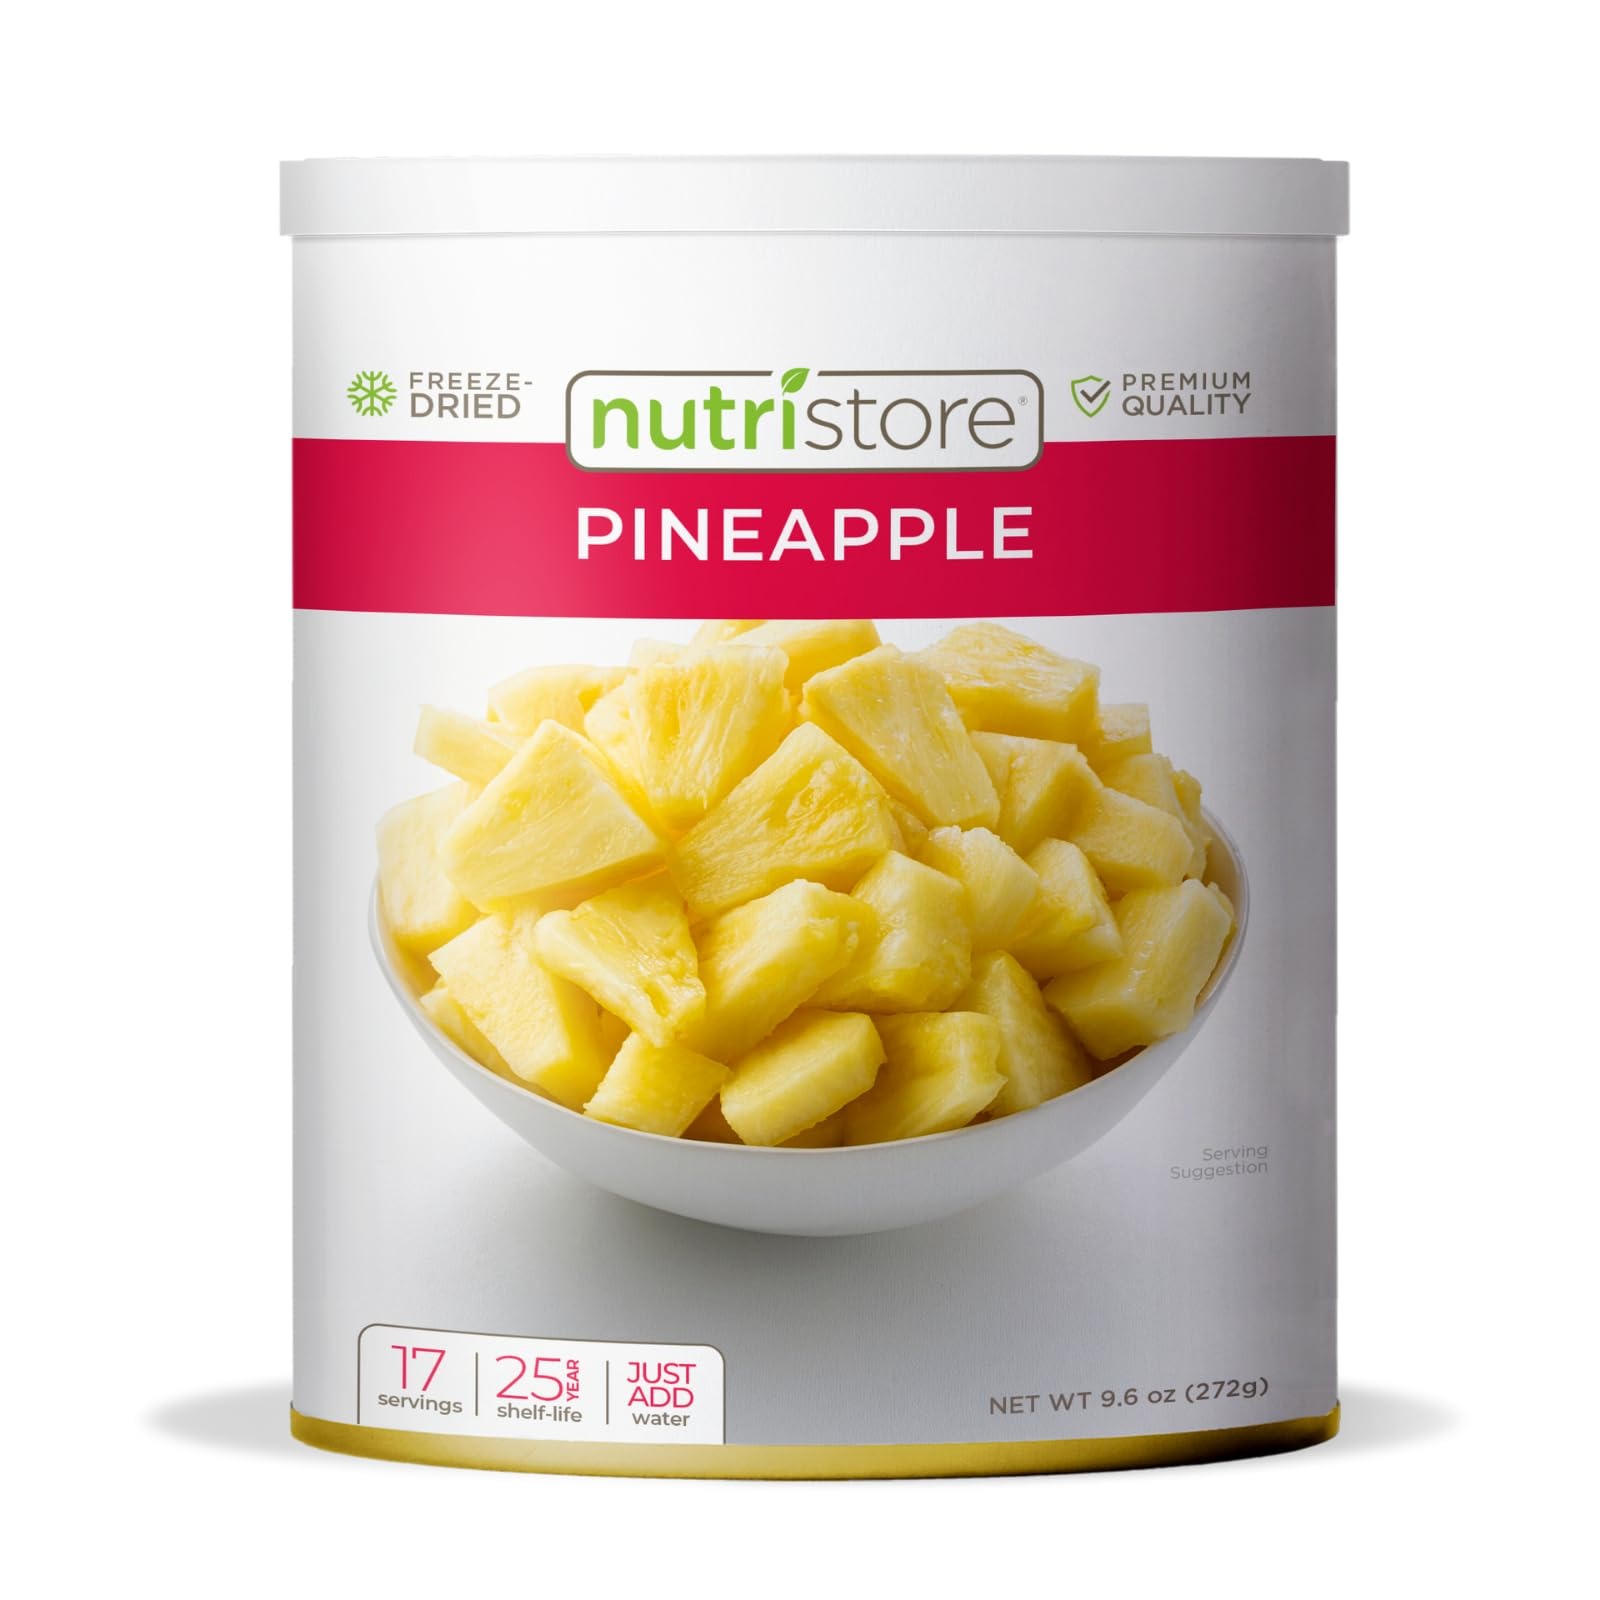
Item Name: Nutristore Freeze Dried Pineapple | Perfect Healthy Snack | Bulk Fruit Emergency Survival Food Storage | Amazing Taste & Quality | 25 Year Shelf Life
Bullet Point 1: Amazing Taste & Quality - Our all-natural Freeze-Dried Pineapples are a delicious and healthy snack with no additives. We make sure the freeze-drying process locks in all the important nutrients without compromising quality or taste to make sure they stay sweet and crisp</p>
Bullet Point 2: Healthy Snack - Open up for a delicious, fresh, low-calorie snack to share; pineapple chunks are ideal for adding to cereal, yogurt, ice cream, trail mix, or travel food. A perfect alternative to other unhealthy snack options!</p>
Bullet Point 3: COOKING & PREPPING VERSATILITY – Perfect for everyday cooking, lightweight camping/backpacking MRE meals, or emergency survival food storage. Try using in your favorite recipes today or keep it stored conveniently for an emergency 25 years from now as great addition to your survival gear and equipment.
Bullet Point 4: Bulk Variety and Value - Try our wide assortment of other freeze-dried fruits including; strawberries, raspberries, apples, bananas and peaches. Our goal is to help give you peace-of-mind by always packaging our #10 cans with the most high-quality freeze-dried fruit for the best value.</p>
Bullet Point 5: 100% CUSTOMER SATISFACTION GUARANTEE — As a certified premium freeze dryer, Nutristore maintains the highest level of customer service and satisfaction. If you are not 100% satisfied with your purchase or received a damaged product, contact us directly and we will make it right. This makes Nutristore is a wise choice for emergency storage to help you be ready no matter the circumstance.
Product Description: Nutristore is a brand focused on providing the best tasting nutritional freeze-dried and emergency food products. We offer a wide selection of high-quality and nutritious freeze-dried fruits, vegetables, and meats. We start by sourcing our foods from the best suppliers and ensure the quality and nutrients in the food is not compromised through unique freeze-drying and packaging processes. Our goal is to provide you with great-tasting food that is nutrition-focused, budget-conscious, and shelf-stable.
Value: 9.6
Unit: Ounce

Price: 49.99